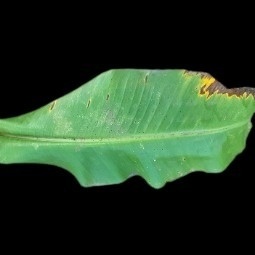
Label: Potassium